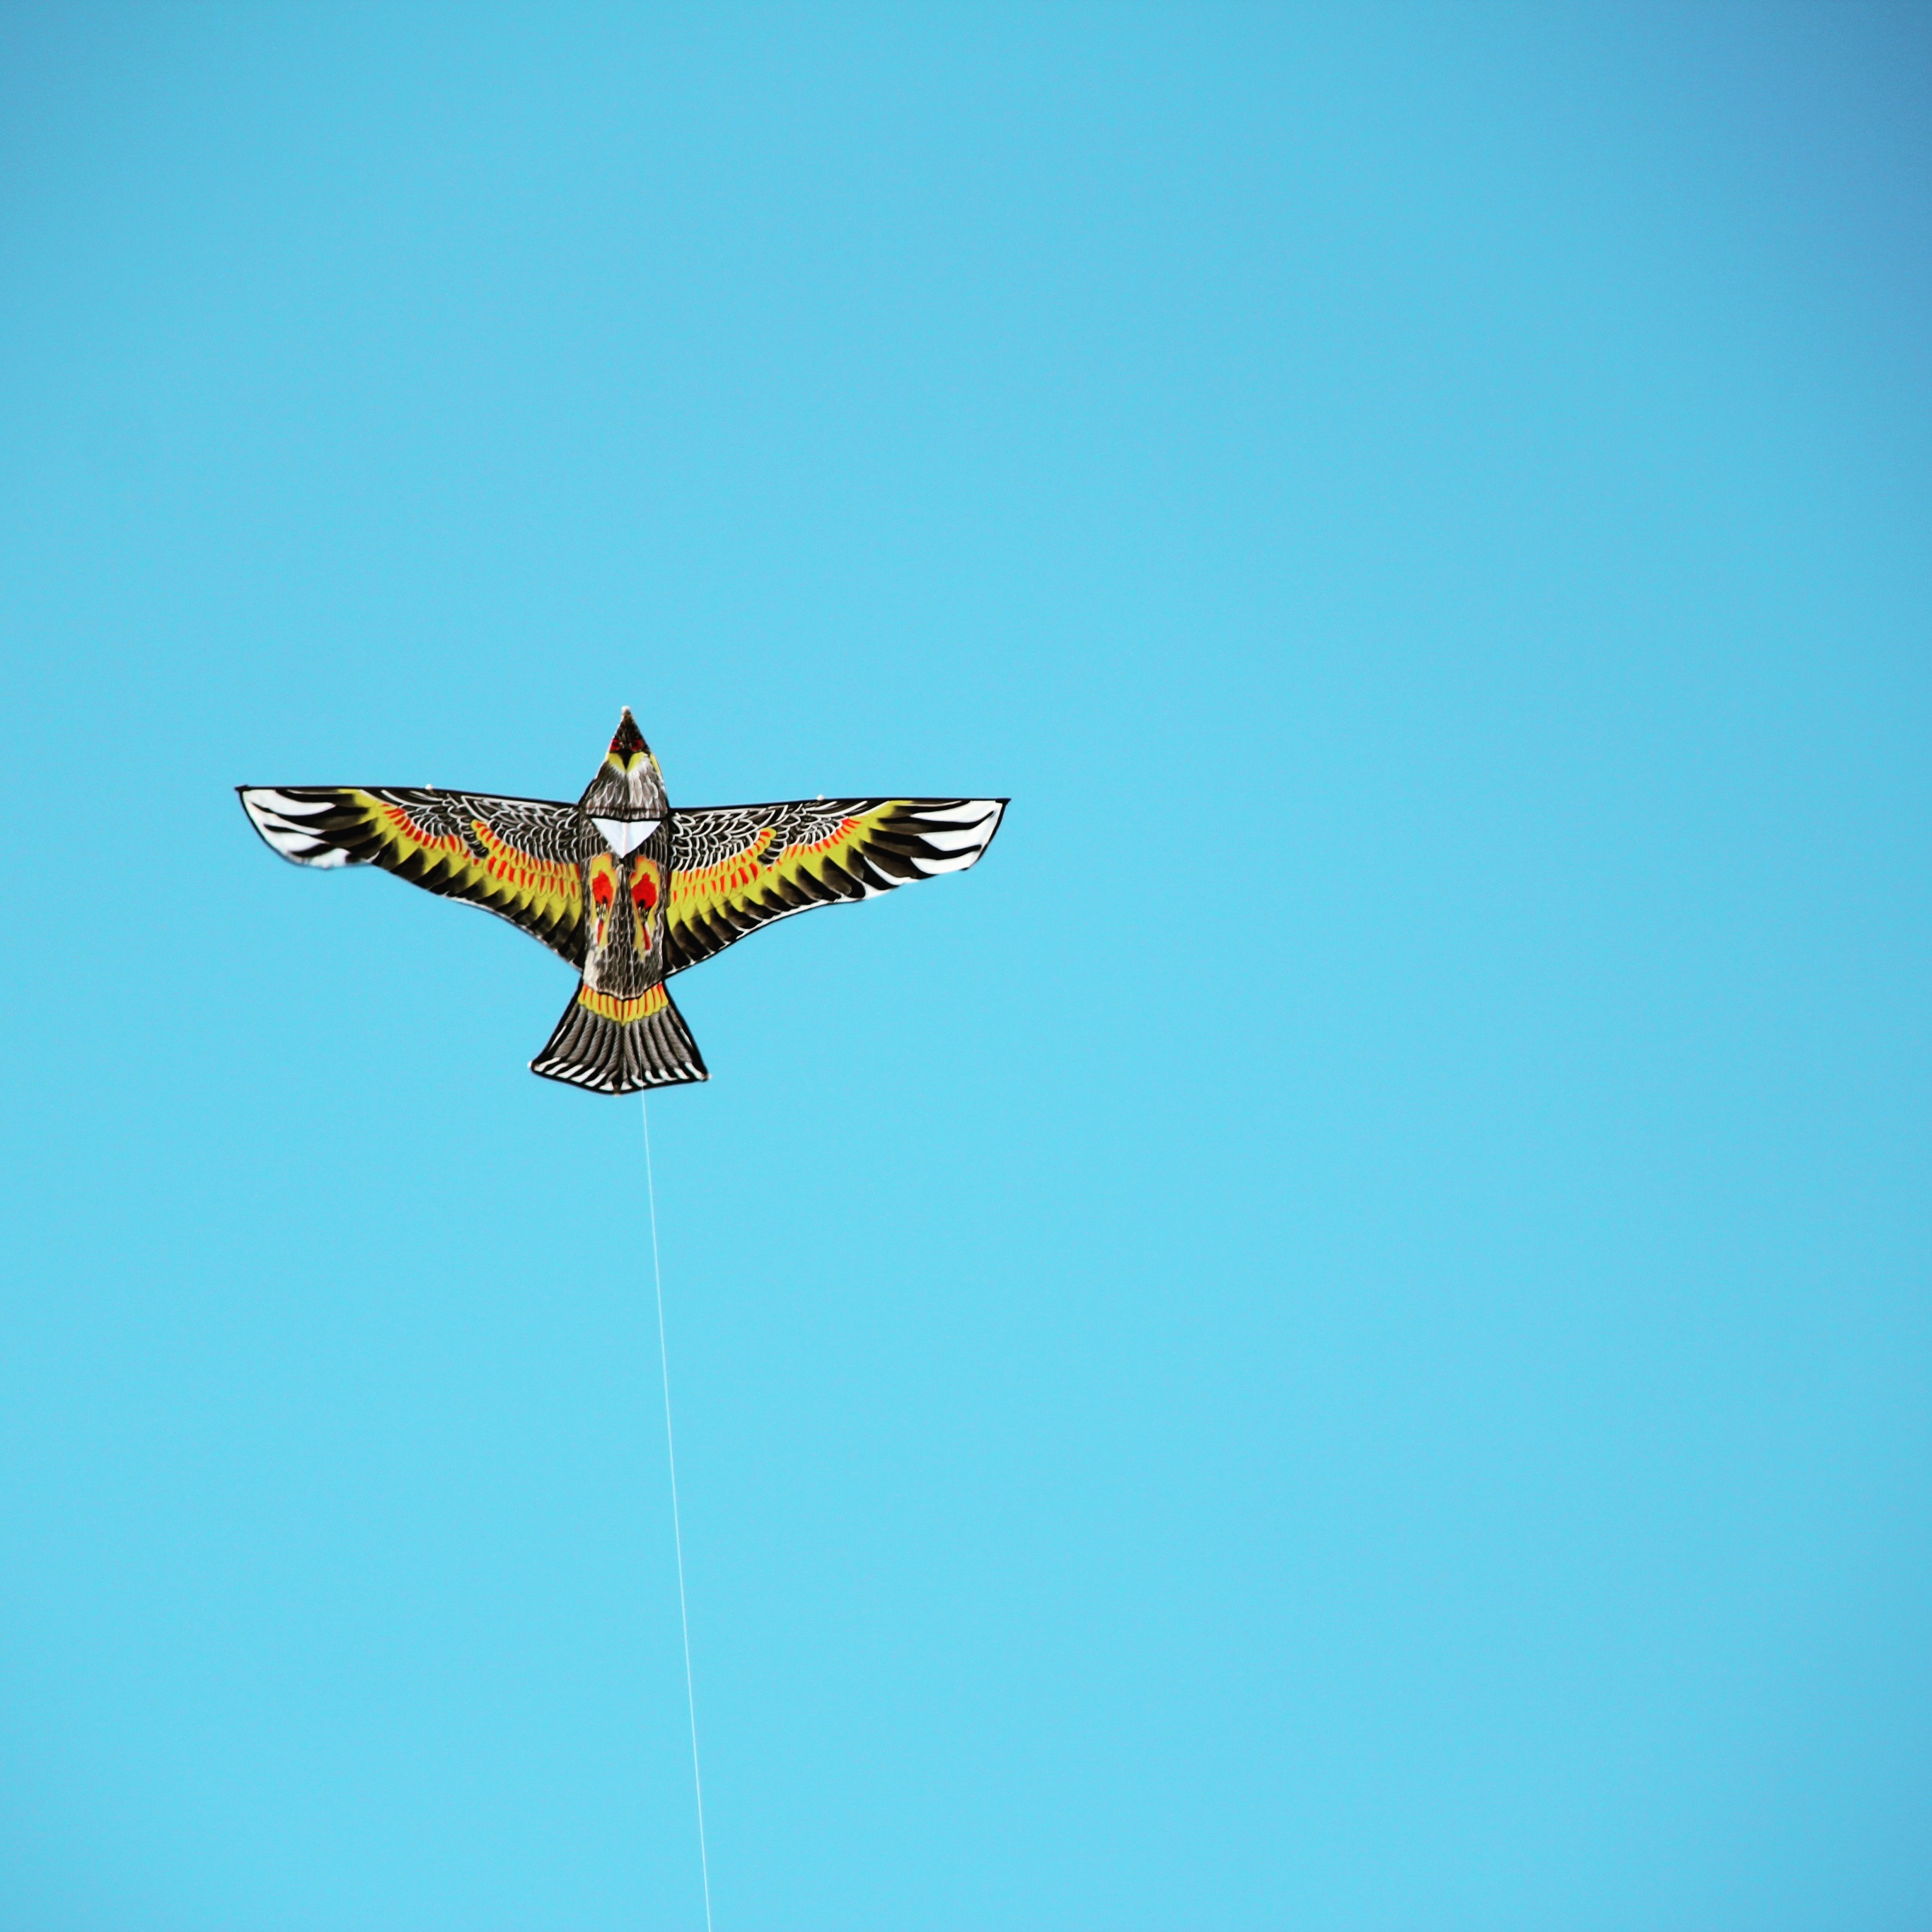
wing, sky, kite, insect, flight, blue, butterfly, extreme sport, invertebrate, white space, atmosphere of earth, moths and butterflies